PPI Motorsports

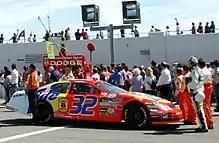
The No. 32 Tide-sponsored car in 2005

In 1995, Wells formed a CART team with Frank Arciero, signing with Toyota in 1996. Their initial driver was Hiro Matsushita. Known as Arciero-Wells, the CART team lasted for 5 years but only a managed a best finish of 4th in 1999 with rookie Cristiano da Matta. In 1996, they began the CART season with Jeff Krosnoff driving, but he died in a tragic accident during the Toronto street race. All PPI cars subsequently carried a decal commemorating Krosnoff's memory.